North Yemen civil war

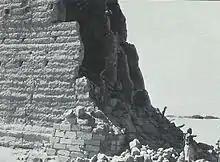
Egyptian bomb damage in a village near Marib

On August 15, the Egyptians launched an offensive from their major north-western base in Haradh. They had 1,000 troops and about 2,000 republicans. The plan, as interpreted by British intelligence, seemed to have been to cut the 30-mile (48-kilometer) track southward through the mountains from the Saudi border at Al Khubah to al-Badr's headquarters in the Qara mountains near Washa, and then to split into two task forces: one moving east through Washa to the headquarters and the other north-east along the track to the Saudi border below the Razih mountains. The Egyptians began their move on Saturday morning, moving along the Haradh and Tashar ravines. On Saturday and Sunday afternoons, they were caught in heavy rain and their vehicles, including 20 tanks and about 40 armored cars sank axle-deep into the mud. The defenders left them alone until Monday at dawn. Al-Badr left his headquarters at 3 a.m. with 1,000 men to direct a counterattack in the Tashar ravine, while Abdullah Hussein attacked in the Haradh ravine.